Walker Edmiston

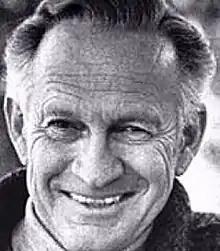

Walker Edmiston was born in St. Louis, Missouri, on February 6, 1926, to William Sherman Edmiston (1894–1976) and Anna Edmiston (née Anderson, 1887–1967). Edmiston participated in local theater productions during his high school years. He later studied at the Pasadena Playhouse.